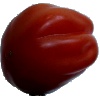
Label: tomato_heart